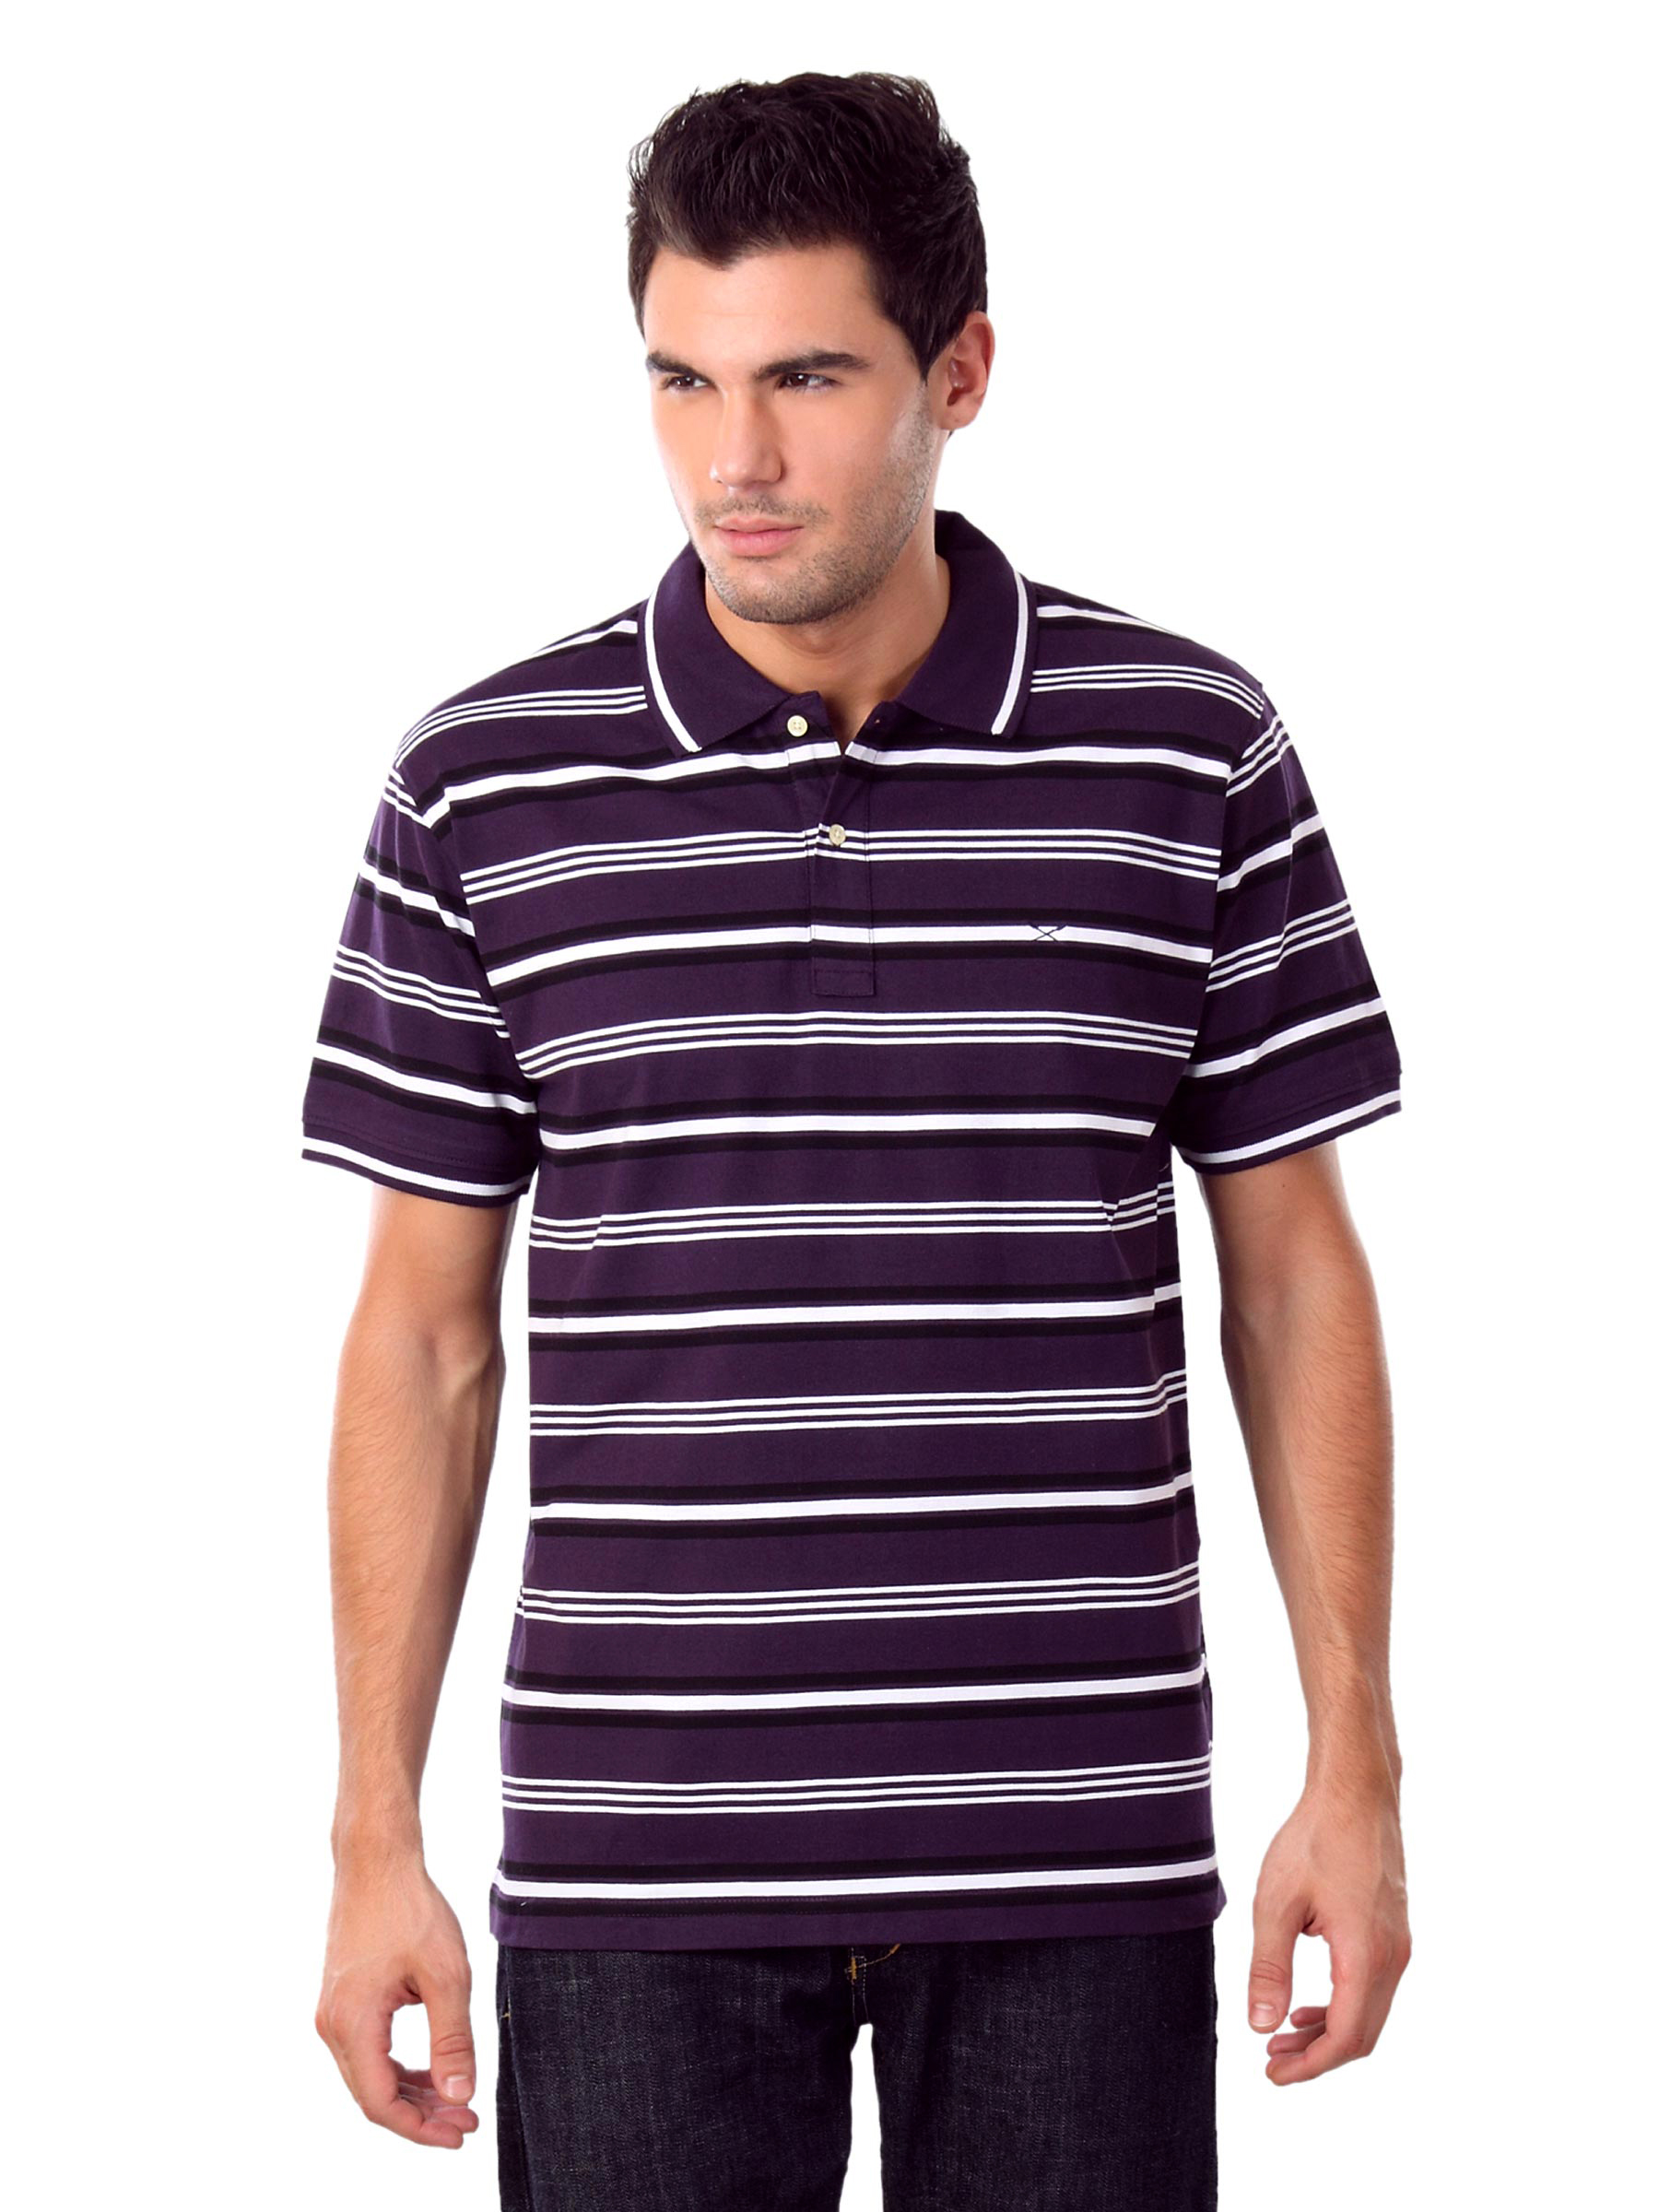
Scullers Men Purple T-shirt
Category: Apparel / Topwear / Tshirts
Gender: Men
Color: Purple
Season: Summer 2012
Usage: Casual